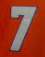
Number: 7